Harry Kirke Wolfe

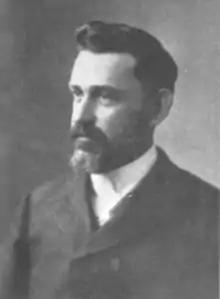

Harry Kirke Wolfe was born on November 10, 1858, to Jacob Vance Wolfe and Eliza Ellen Batterhorn in Bloomington, Illinois. Both of his parents were teachers. Before her marriage, Ellen Batterhorn taught in public schools and was eventually elected the chair of mathematics at Glendale Woman's College in Glendale, Ohio. After their marriage Jacob Wolfe taught for many years in Illinois and in Gosport, Indiana. Harry was the oldest of their nine children, two of whom died before the age of two.